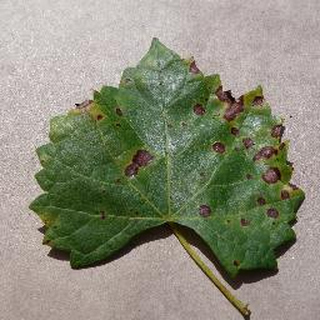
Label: grape_black_rot